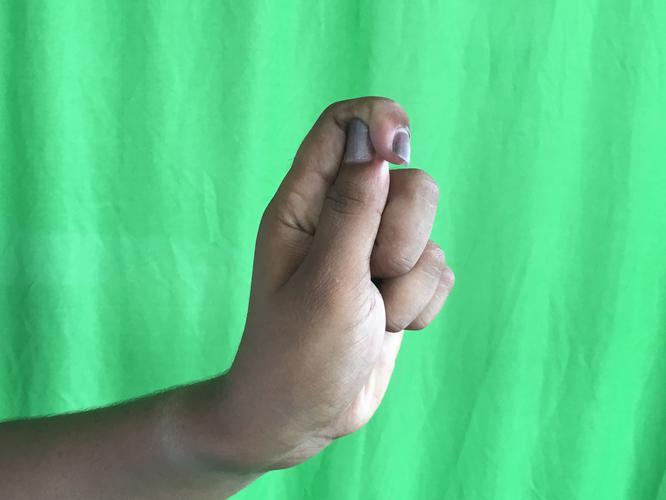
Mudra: Kapith
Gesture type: single_hand